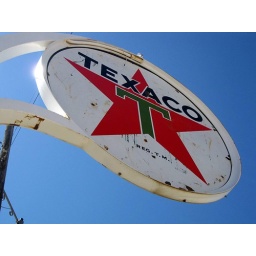
I had tools in the truck and I wanted so bad to take this home and put it in my Living room!